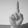
ASL letter: D